Ibrahim ibn Adham

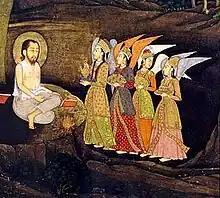
A miniature depicting "Sultan Ibrahim ibn Adham of Balkh visited by angels", 1760-70.

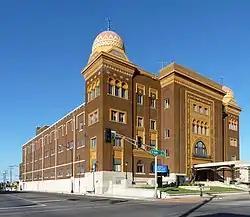
Abou Ben Adhem Shrine Mosque, United States

Ibrahim ibn Adham also called Ibrahim Balkhi and Ebrahim-e Adham; c. 718 – c. 782 / AH c. 100 – c. 165 is one of the most prominent of the early Sufi saints known for his zuhd (asceticism).